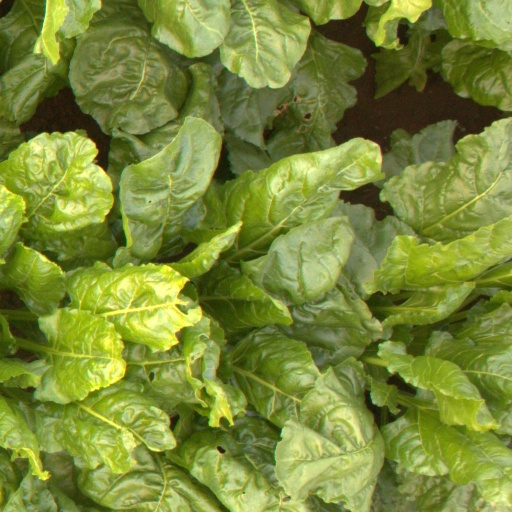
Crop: sugar beet